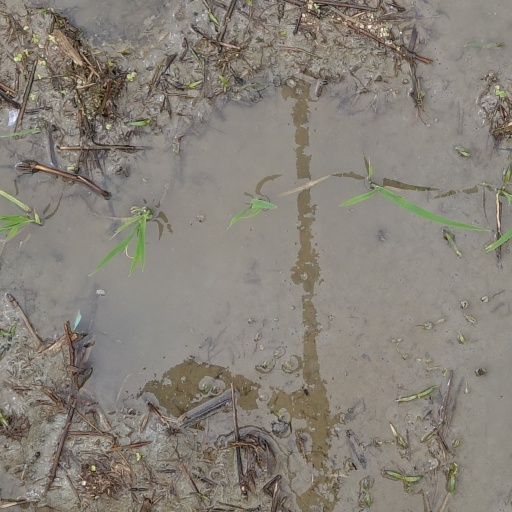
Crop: rice